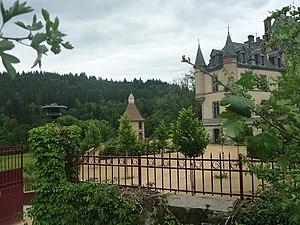
Cour d'honneur du Chateau de Miremont (63)
Miremont est une commune française, située dans le département du Puy-de-Dôme en région Auvergne-Rhône-Alpes.
Le château de Miremont est situé en Auvergne dans la commune de Miremont dans le Puy-de-Dôme.
Cet article recense une partie des monuments historiques du Puy-de-Dôme, en France.